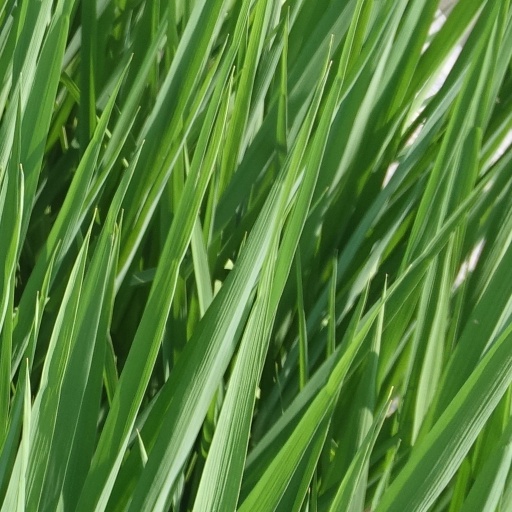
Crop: rice